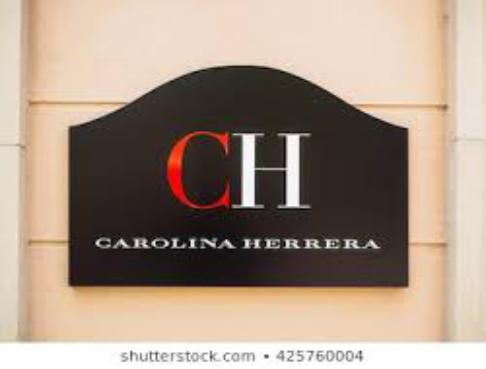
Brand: Carolina Herrera
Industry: Necessities